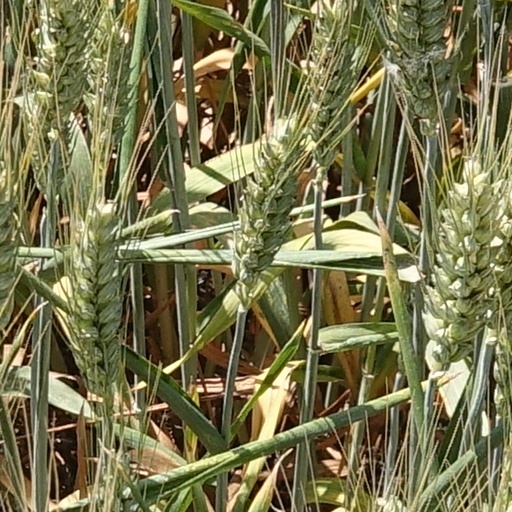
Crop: wheat